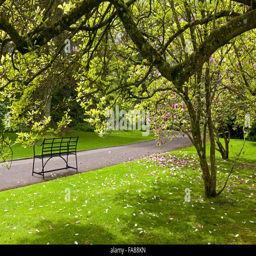
bench on walk in the garden